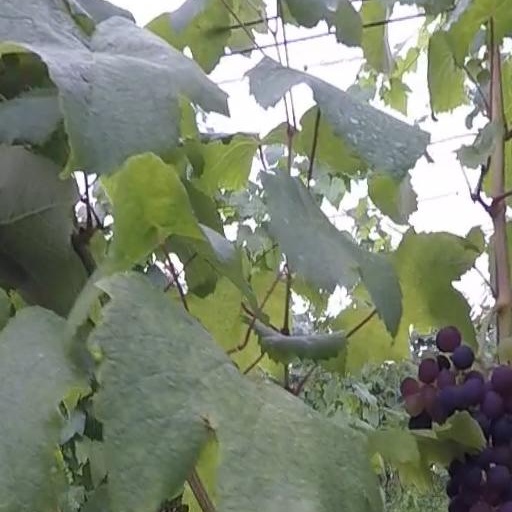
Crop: grape